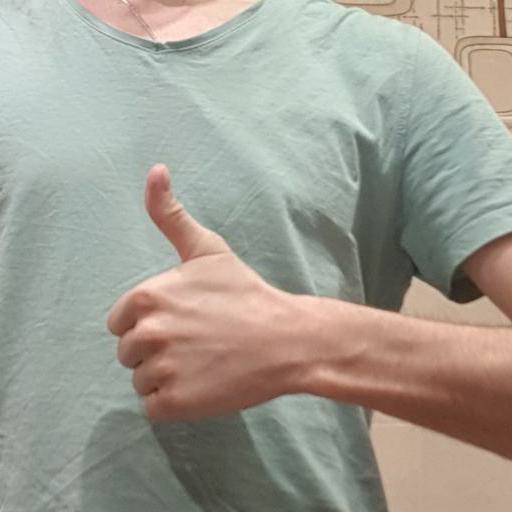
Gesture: like